Sophie Molholm

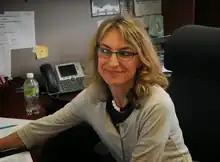
Dr Sophie Molholm

Sophie Molholm (born 1966) is an American neuroscientist, who is the director of the Cognitive Neurophysiology Laboratory (CNL) and the Human Clinical Phenotyping Core (HCP) at the Albert Einstein College of Medicine in New York. She is professor (tenured) of Paediatrics, Neuroscience and Psychiatry, and Behavioral Sciences, and was endowed as the Muriel and Harold Block Faculty Scholar in Mental Illness at Einstein (2012–2017).